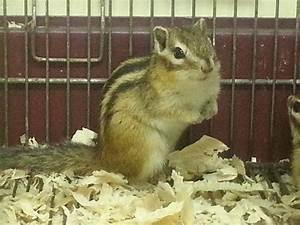
squirrel